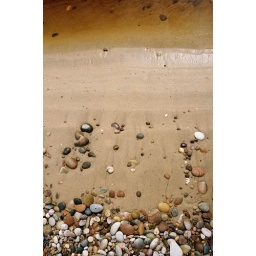
The brackish water in Findhorn bay is a deep brown colour.